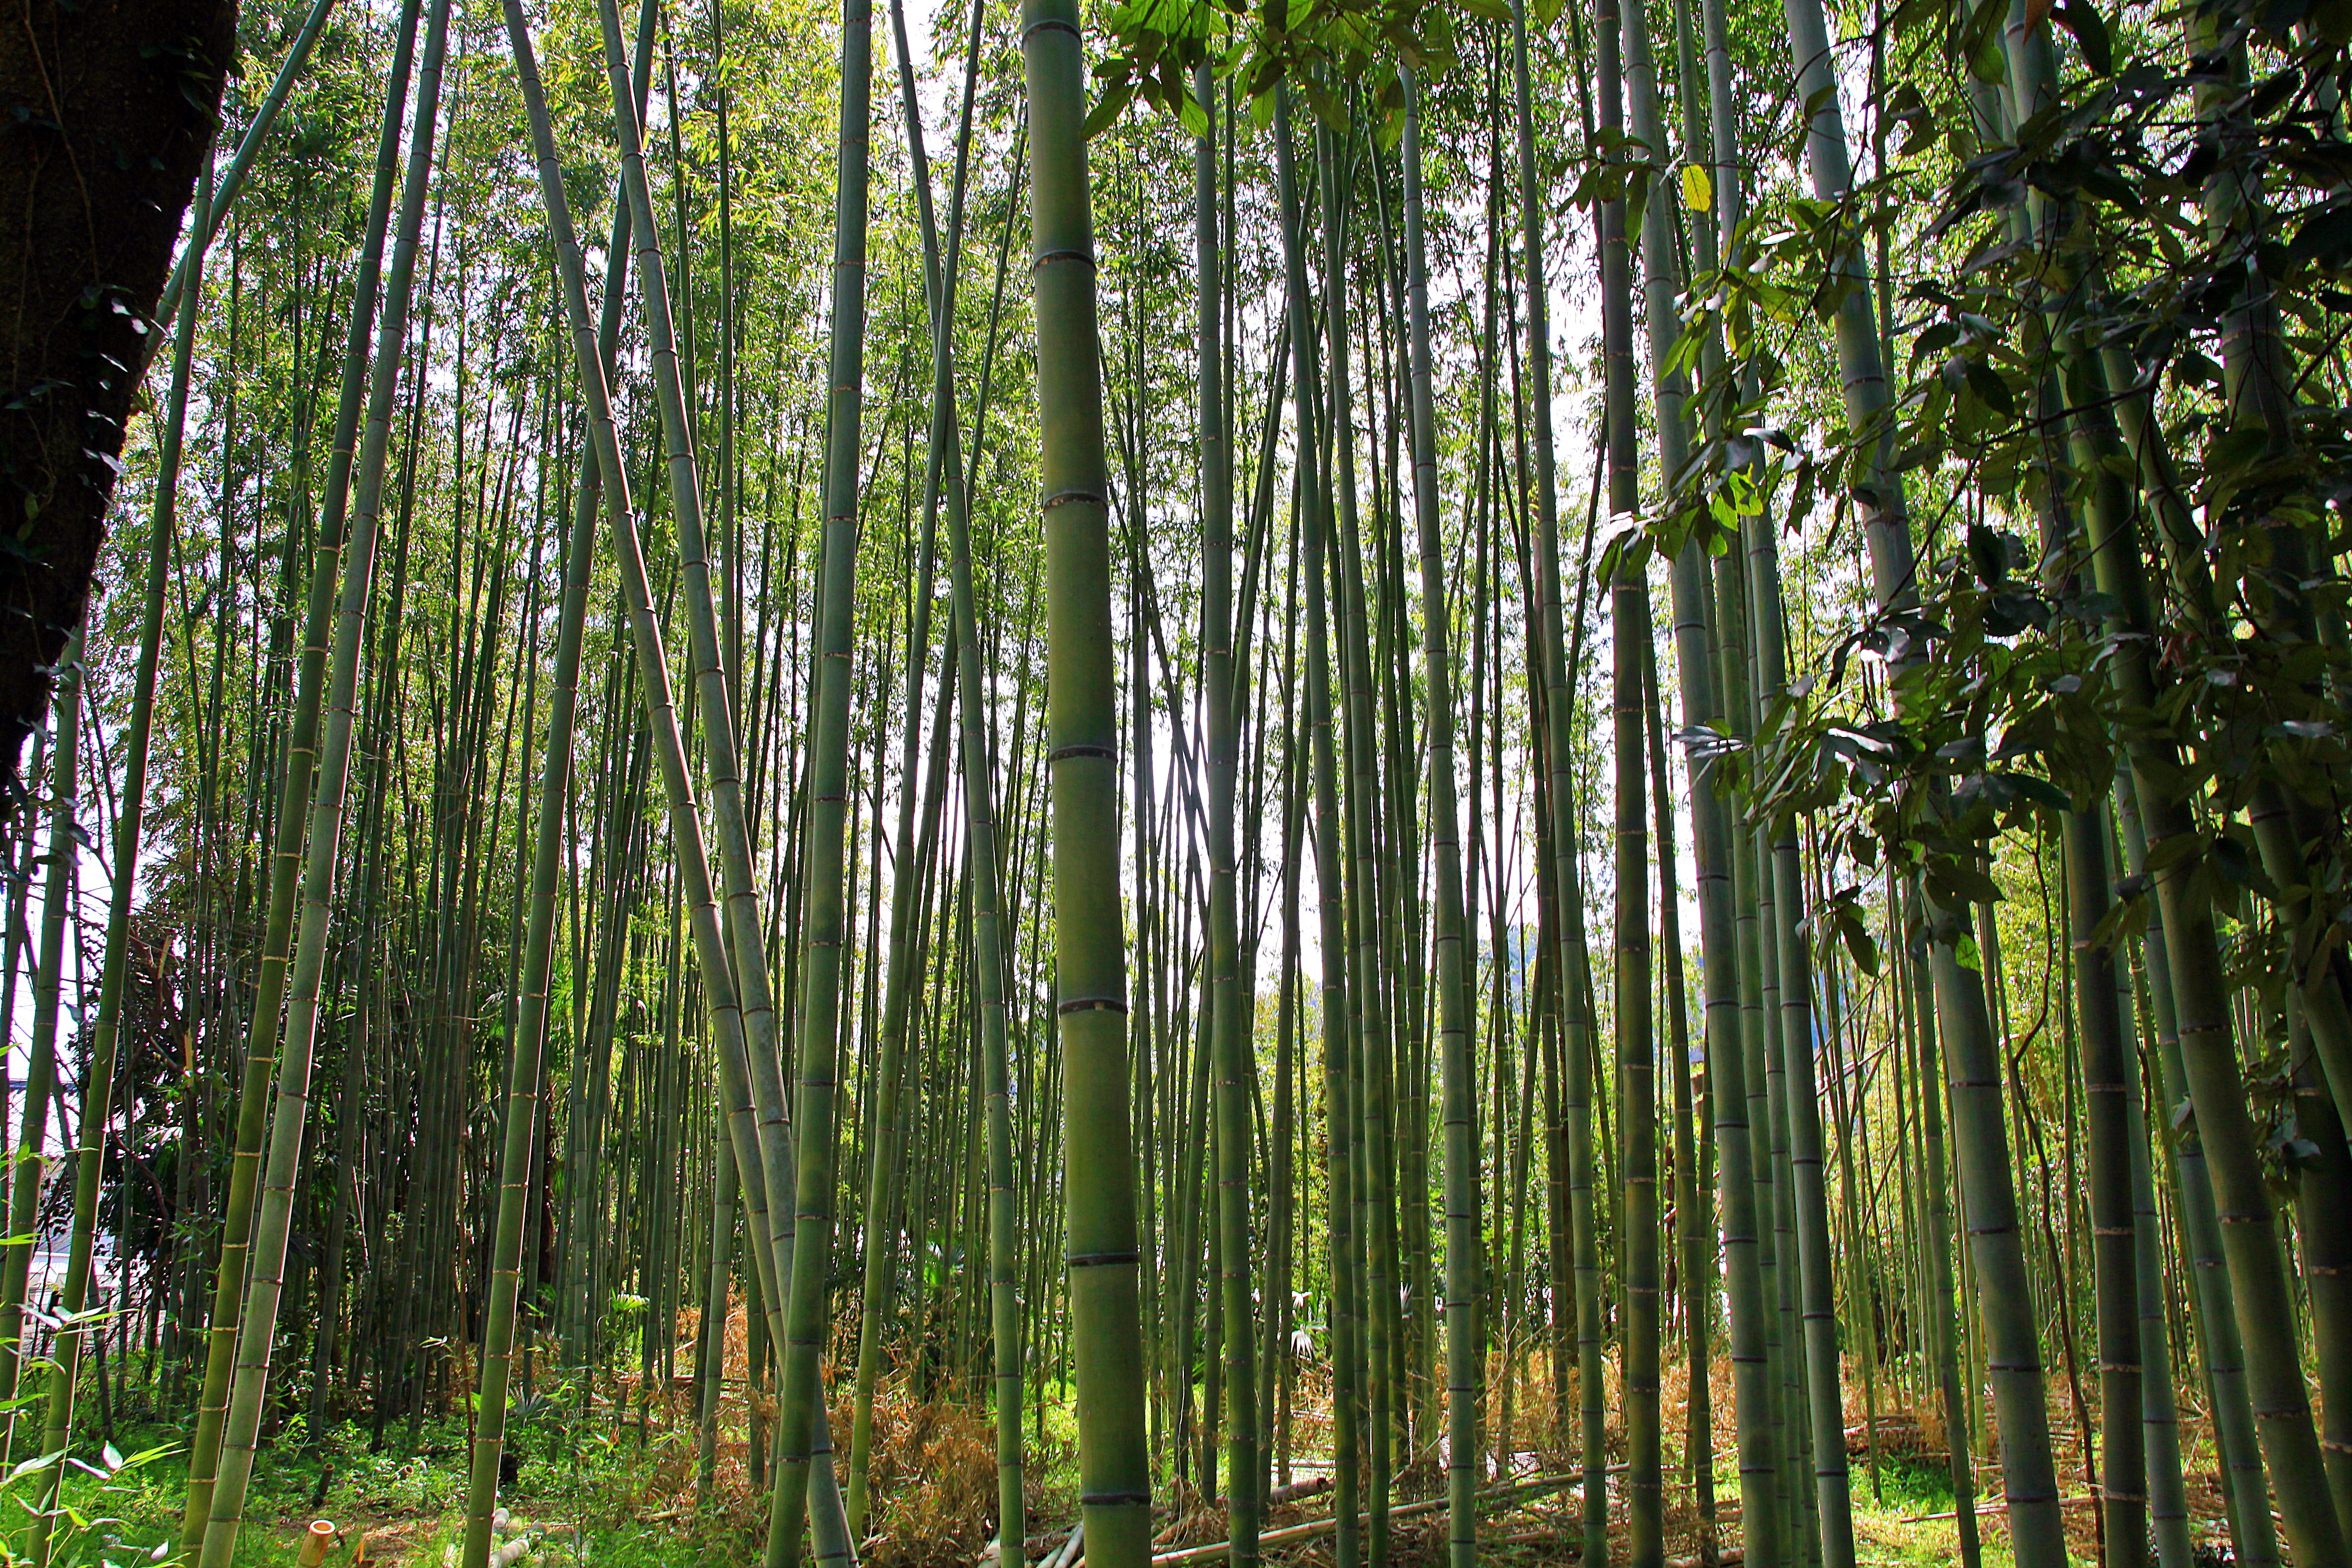
japan, bamboo, tree, forest, vegetation, natural environment, old growth forest, grove, Northern hardwood forest, tropical and subtropical coniferous forests, biome, plant, temperate broadleaf and mixed forest, nature reserve, woody plant, terrestrial plant, valdivian temperate rain forest, spruce fir forest, woodland, temperate coniferous forest, grass family, botany, trunk, plant stem, jungle, grass, rainforest, redwood, vascular plant